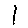
Label: 1